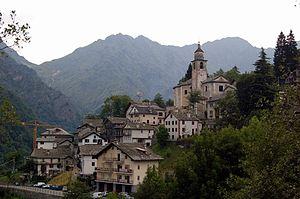
Rimella est une commune de la province de Vercelli dans le Piémont en Italie.